Maxus G50

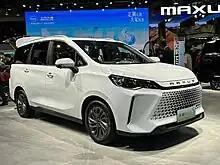
Maxus Mifa 5

The Maxus Mifa 5 was introduced during the 2022 Chengdu Auto Show in August 2022. The Maxus Mifa 5 is also an electric version of the gasoline-powered Maxus G50, and was launched to replace the Euniq 5 phased out in 2023. The Mifa 5 is powered by a permanent magnet synchronous motor with a maximum power output of and 310 Nm of torque. The battery setup of the Mifa 5 is a choice of two ternary lithium battery packs with a capacity of 61.1 kWh with a range of and 70 kWh with a range of for different configurations.